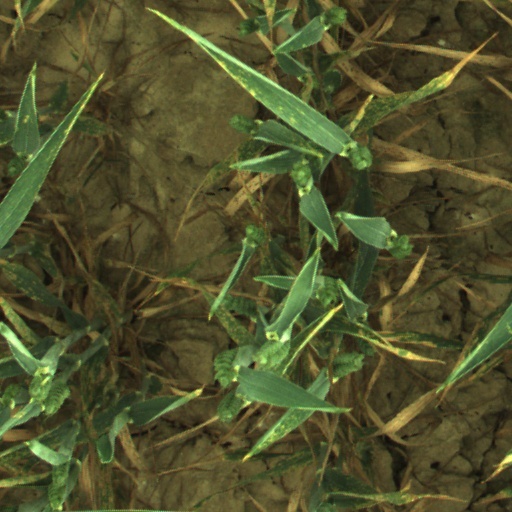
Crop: wheat